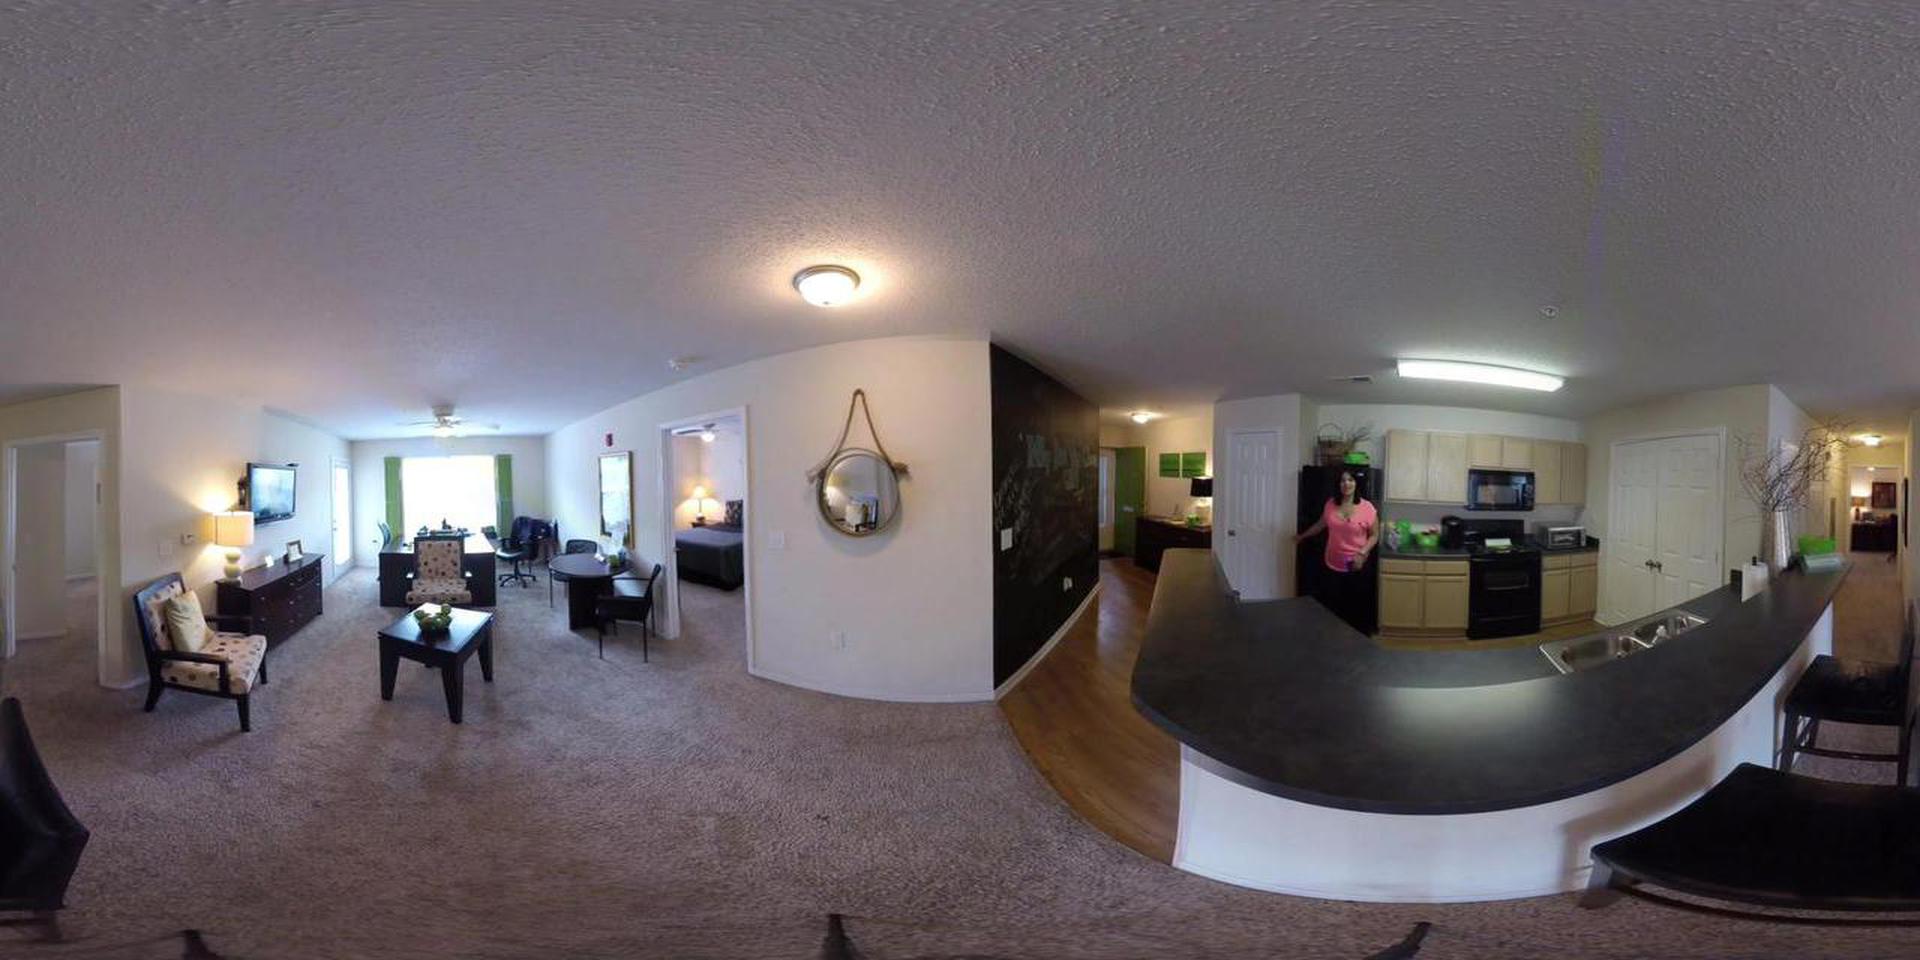
Referred object: the television on the wall

Referred object: turn right to see the kitchen counter

Referred object: the patterned armchair opposite the wall-mounted TV